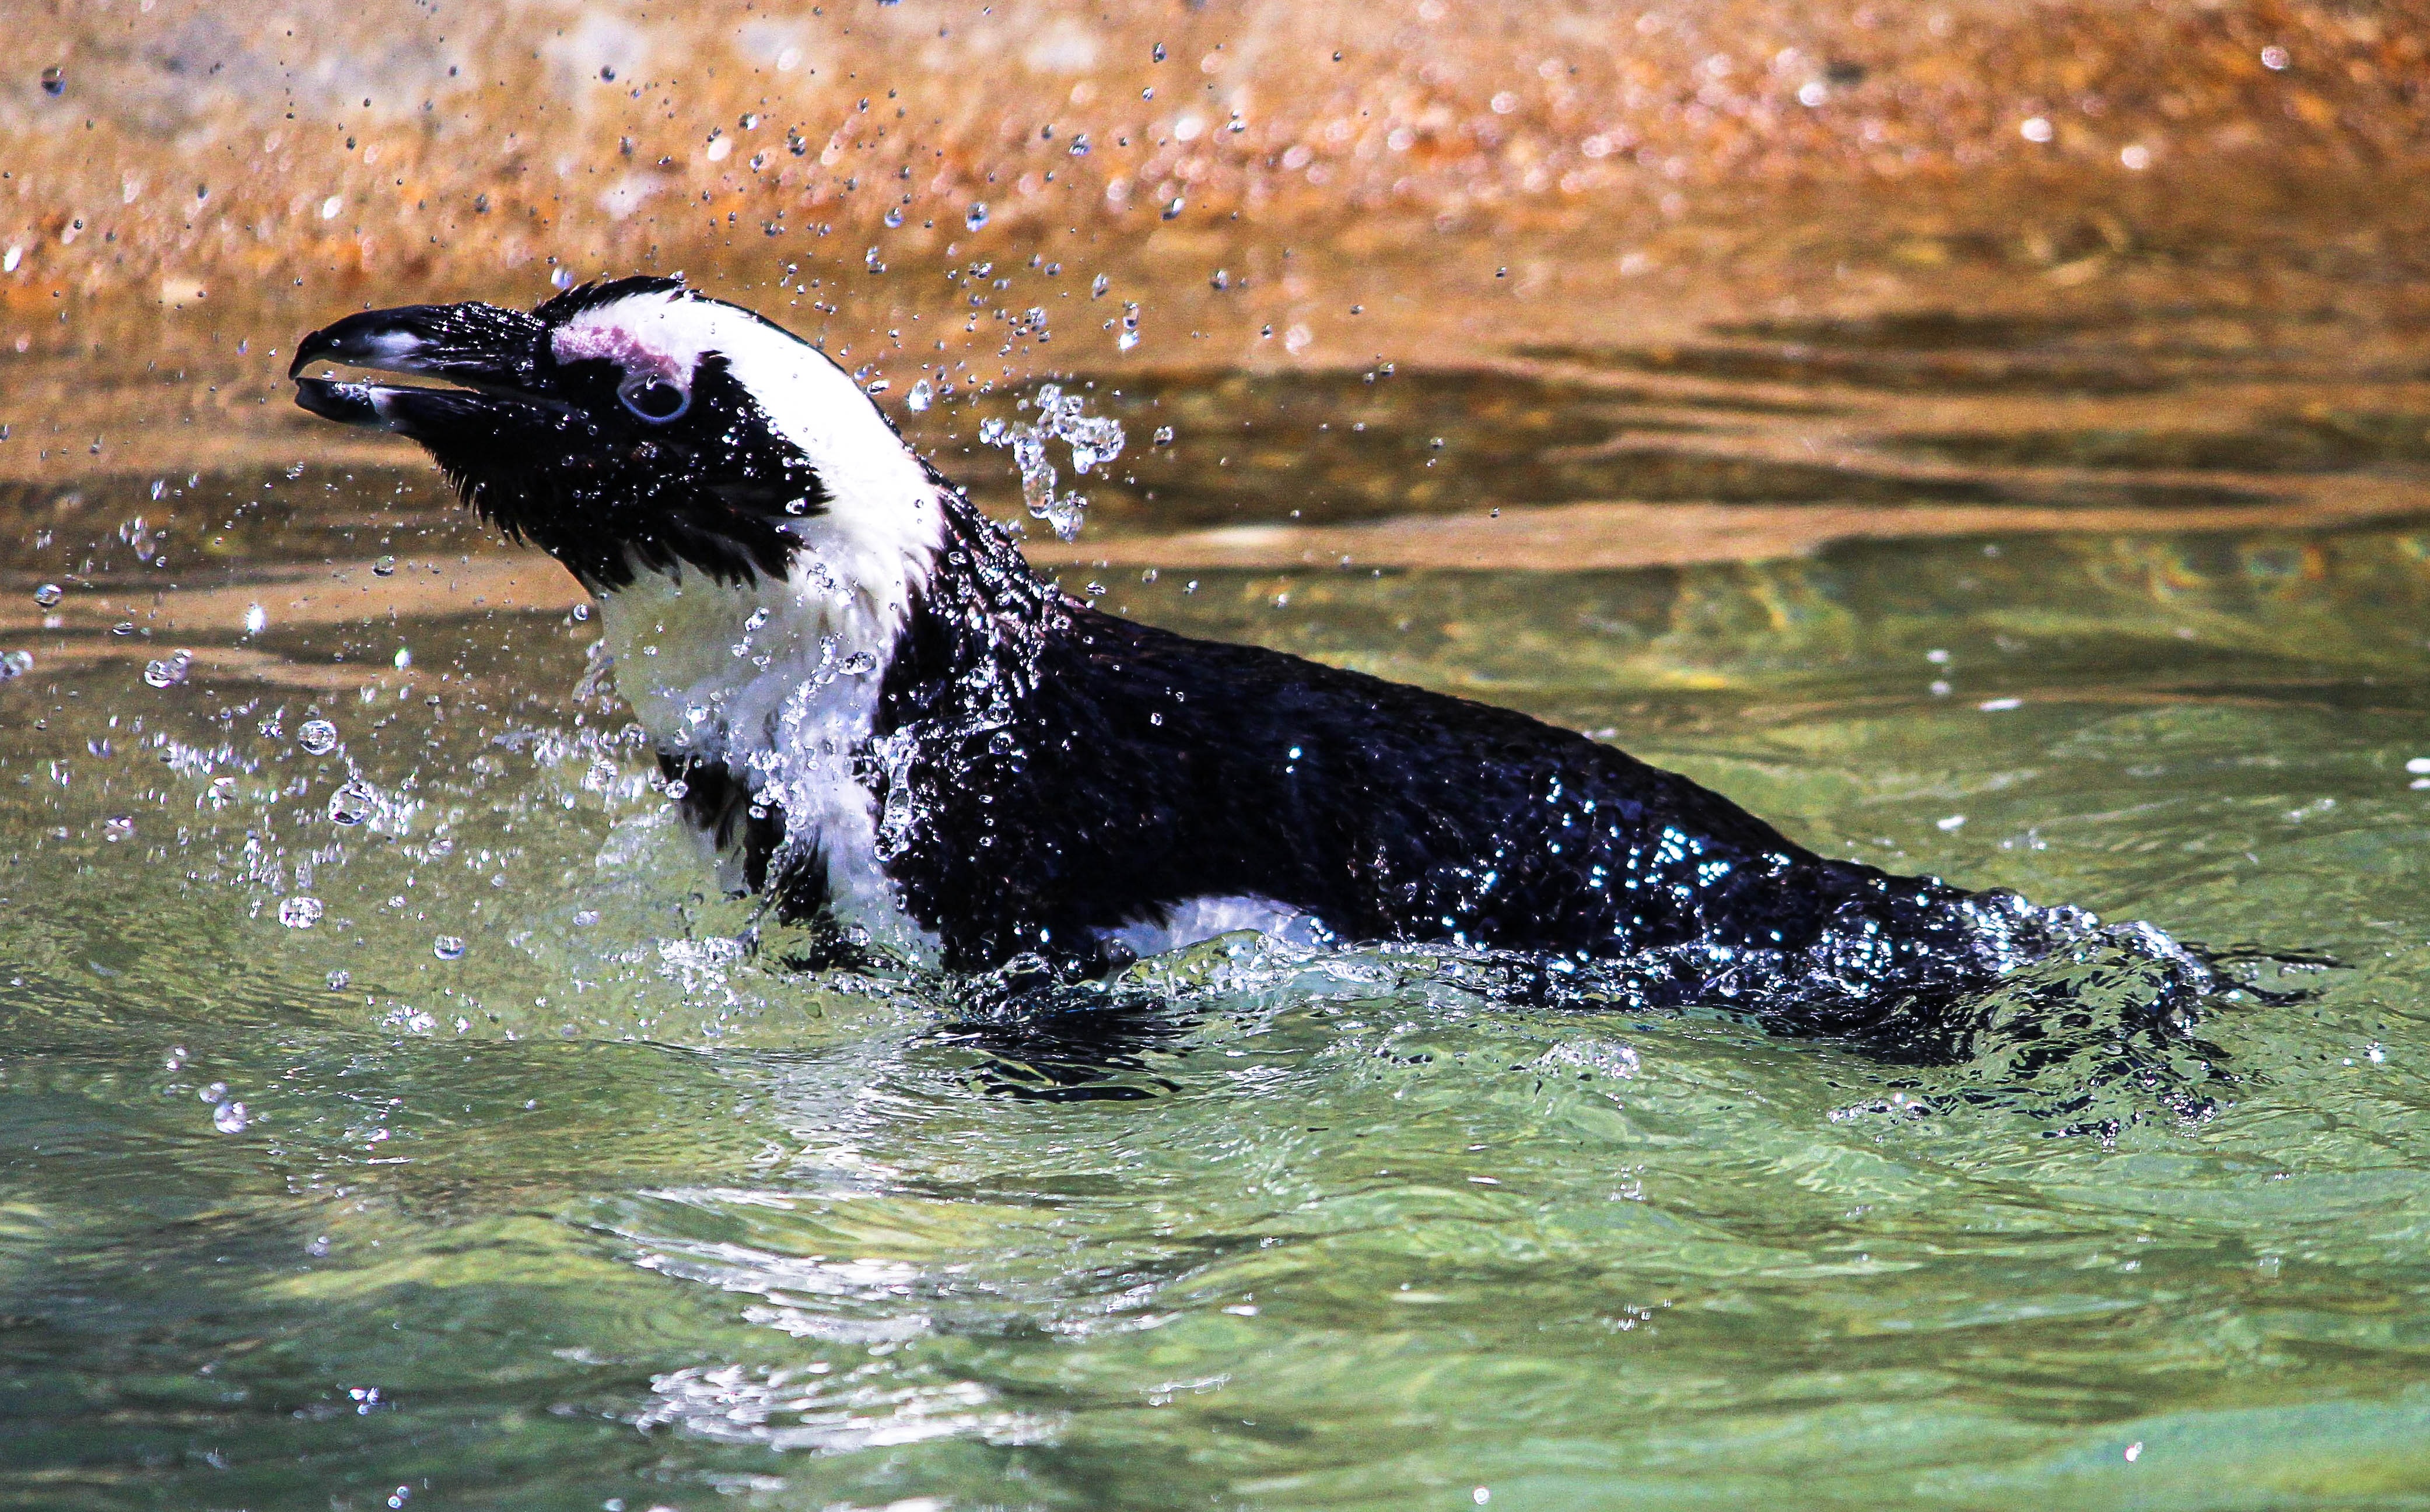
water, bird, coastal, wildlife, aquatic, fauna, penguin, vertebrate, water bird, avifauna, flightless, webbed, african penguin, spheniscus demerus